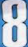
Number: 8